Éric Tabarly

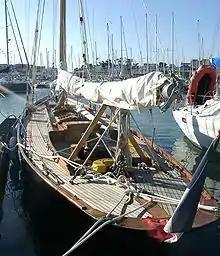
Tabarly's cutter, the "Pen Duick," purchased by his parents and later given to him

Tabarly enlisted in the Navy as a volunteer in 1953 and joined the French Aéronavale. He served at Saint-Mandrier airbase before transferring to French airbases in Morocco. After earning his pilot licence and the rank of "Second Maître de deuxième classe" in December 1954, he fought in the First Indochina War, appointed to Tan Son Nhut Air Base.